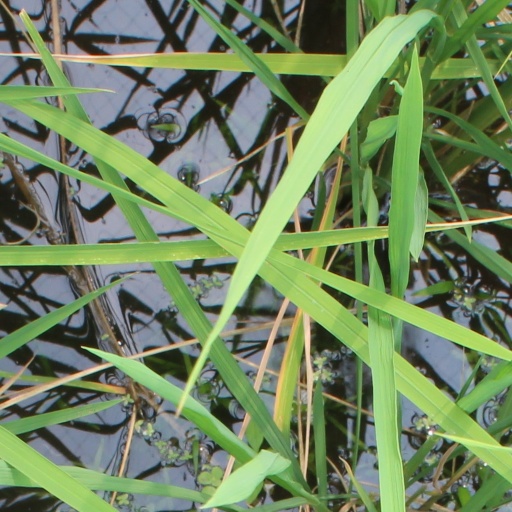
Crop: rice